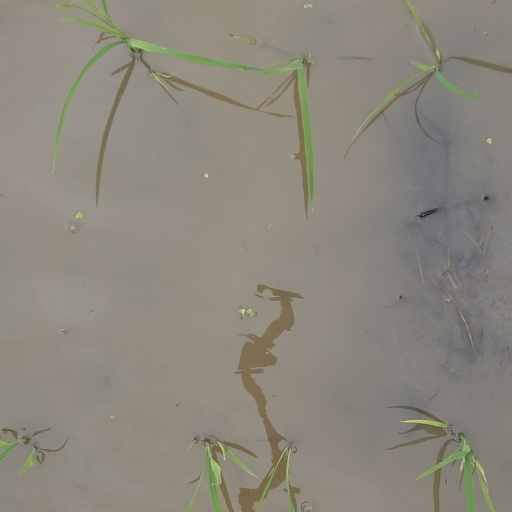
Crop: rice